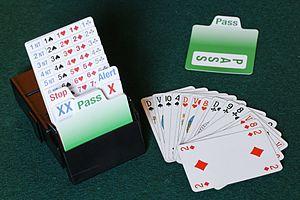
Enchères au bridge